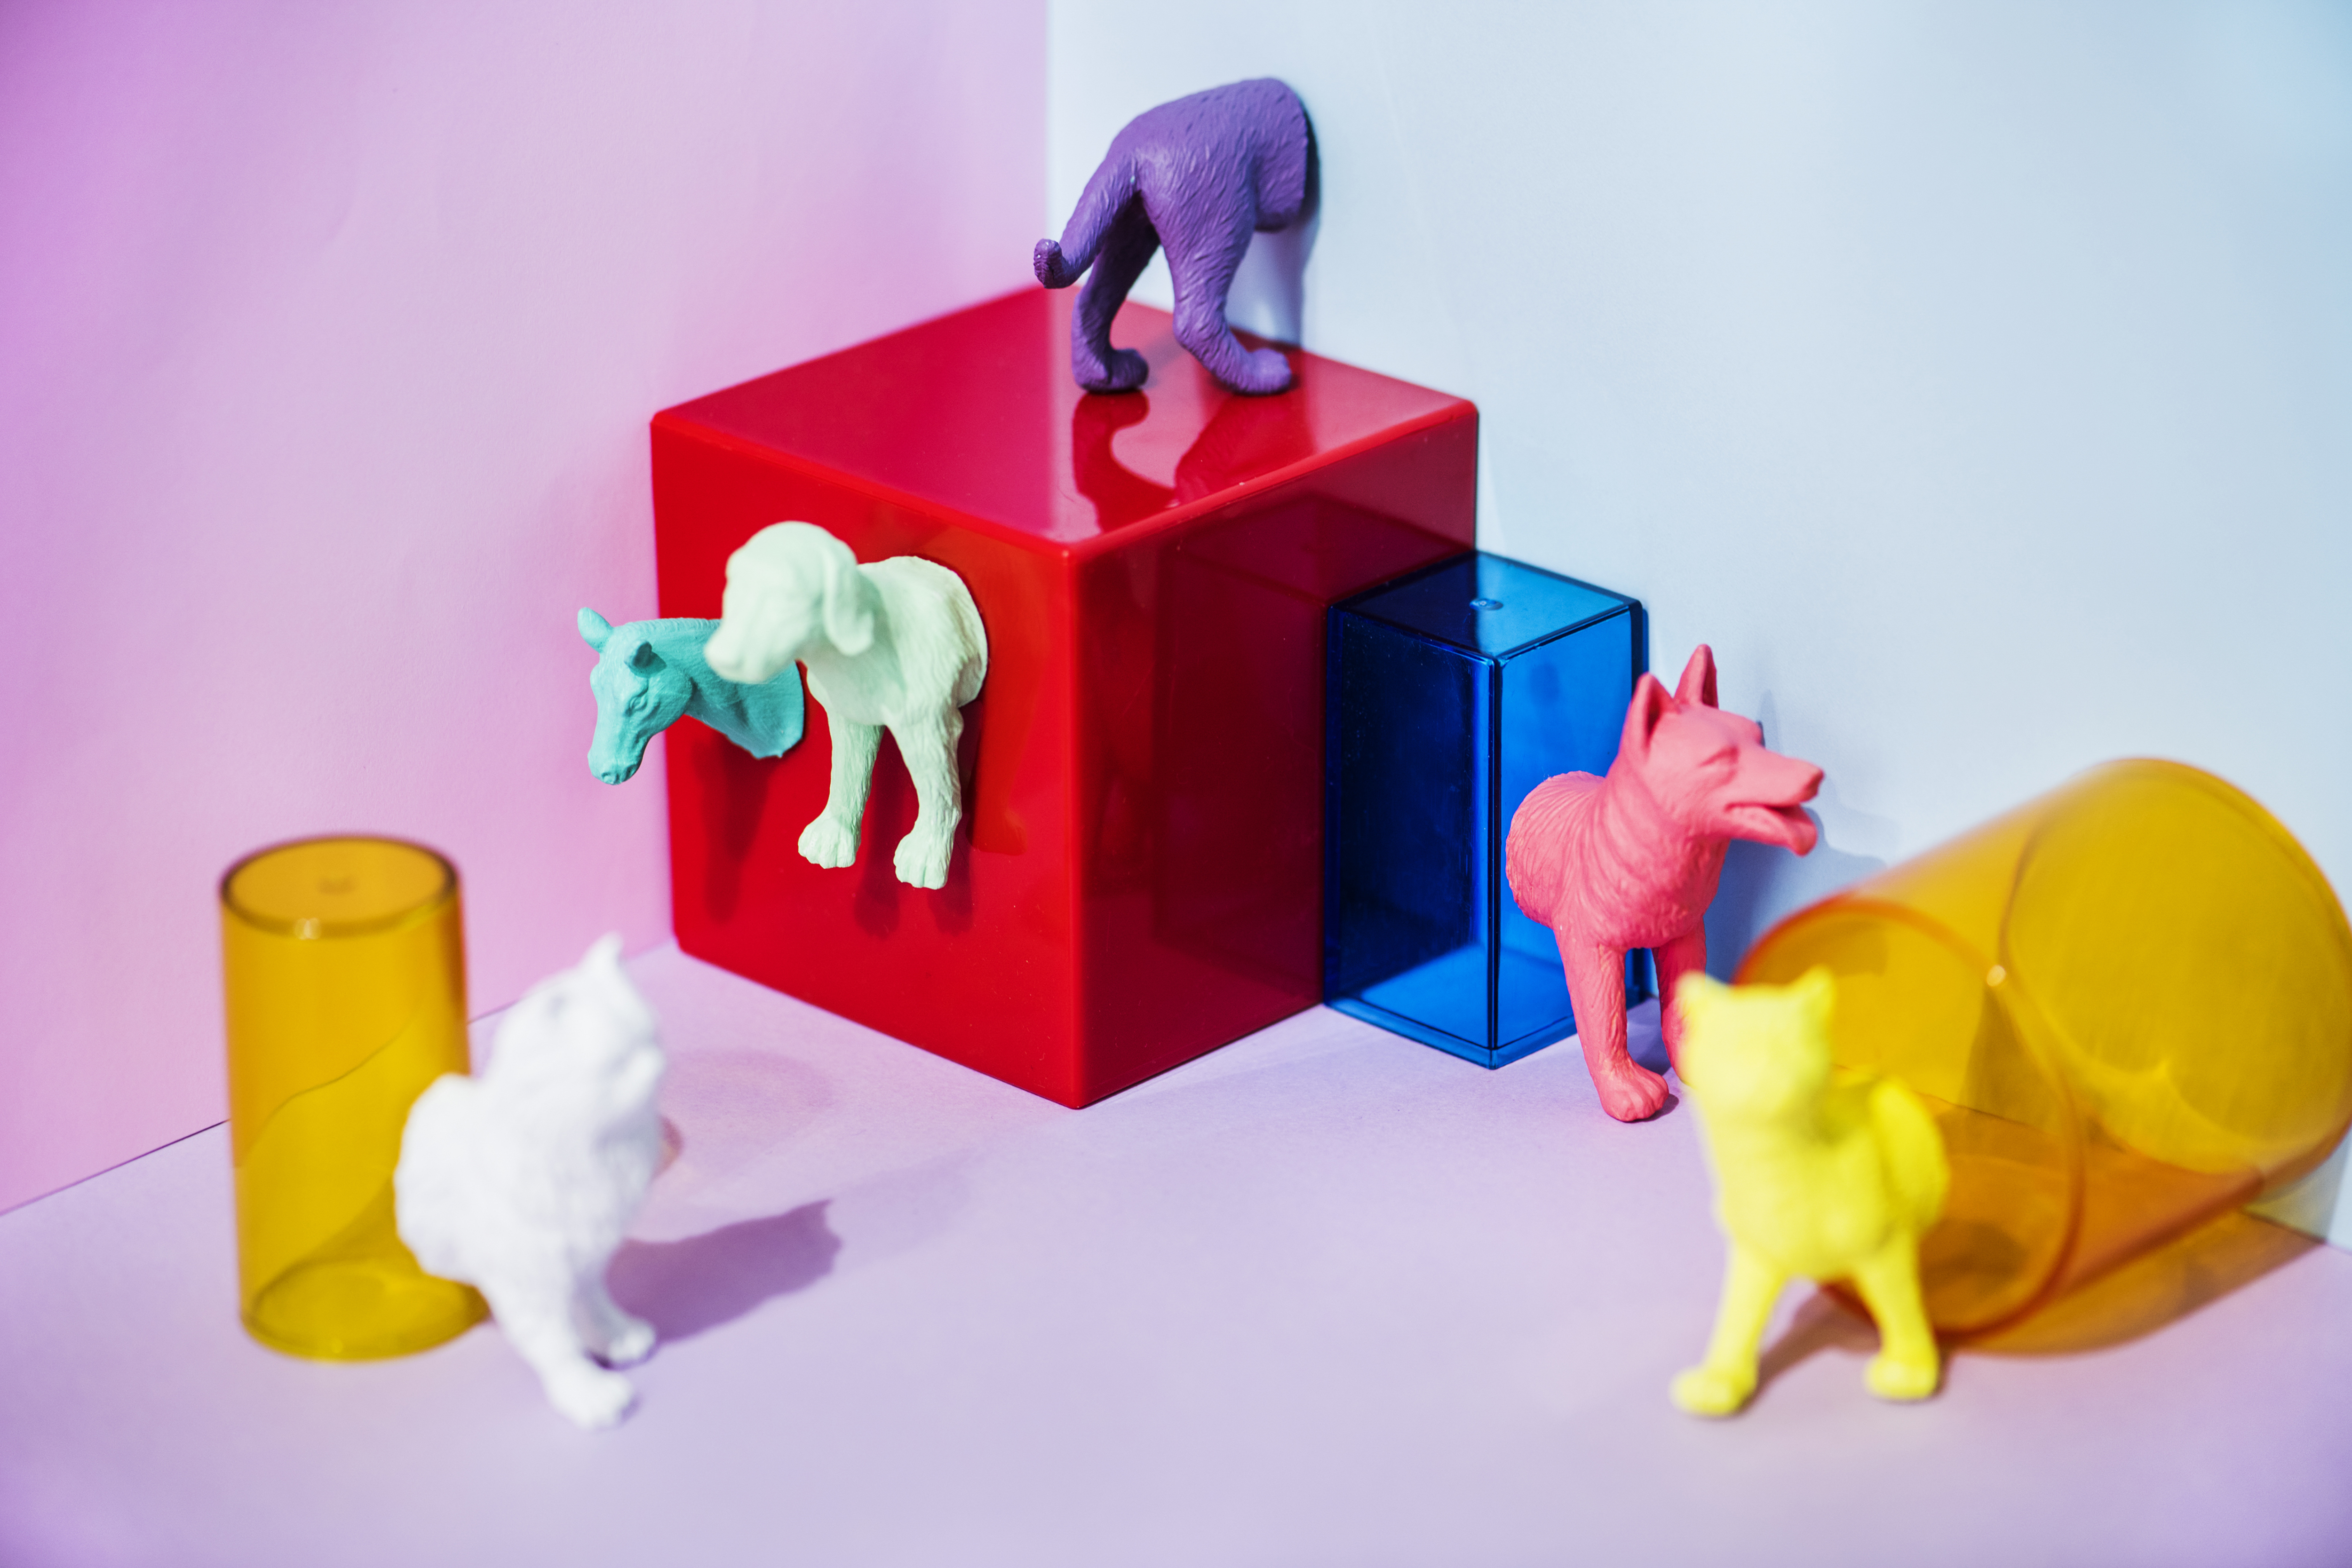
abstract, animal, background, canine, cat, colorful, concept, creative, cube, decoration, dog, feline, figure, fun, joy, little, mini, miniature, model, neon, orange, pastel, pattern, pet, pink, plastic, play, pop, red, shape, small, symbol, textured, tiny, toy, playset, baby toys, animation